People's Liberation Army Navy Surface Force

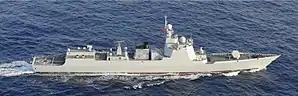
Type 052D destroyer "Xiamen" (154) in 2018

Due to the stall in 052C production, the 051 series was restarted in 2003 as the Type 051C, using the same hull and layout as the 051B "Luhai" class and domestic steam turbines. Initial construction was delayed by the slow acquisition of the Russian S-300FM long range SAM.